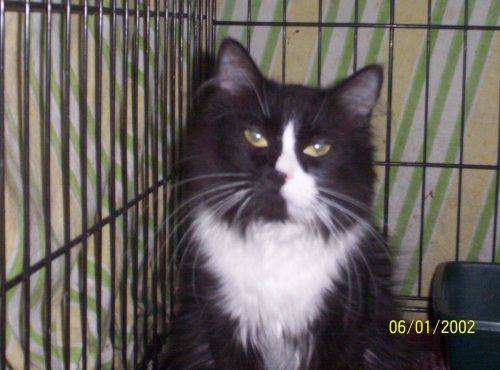
Label: cat